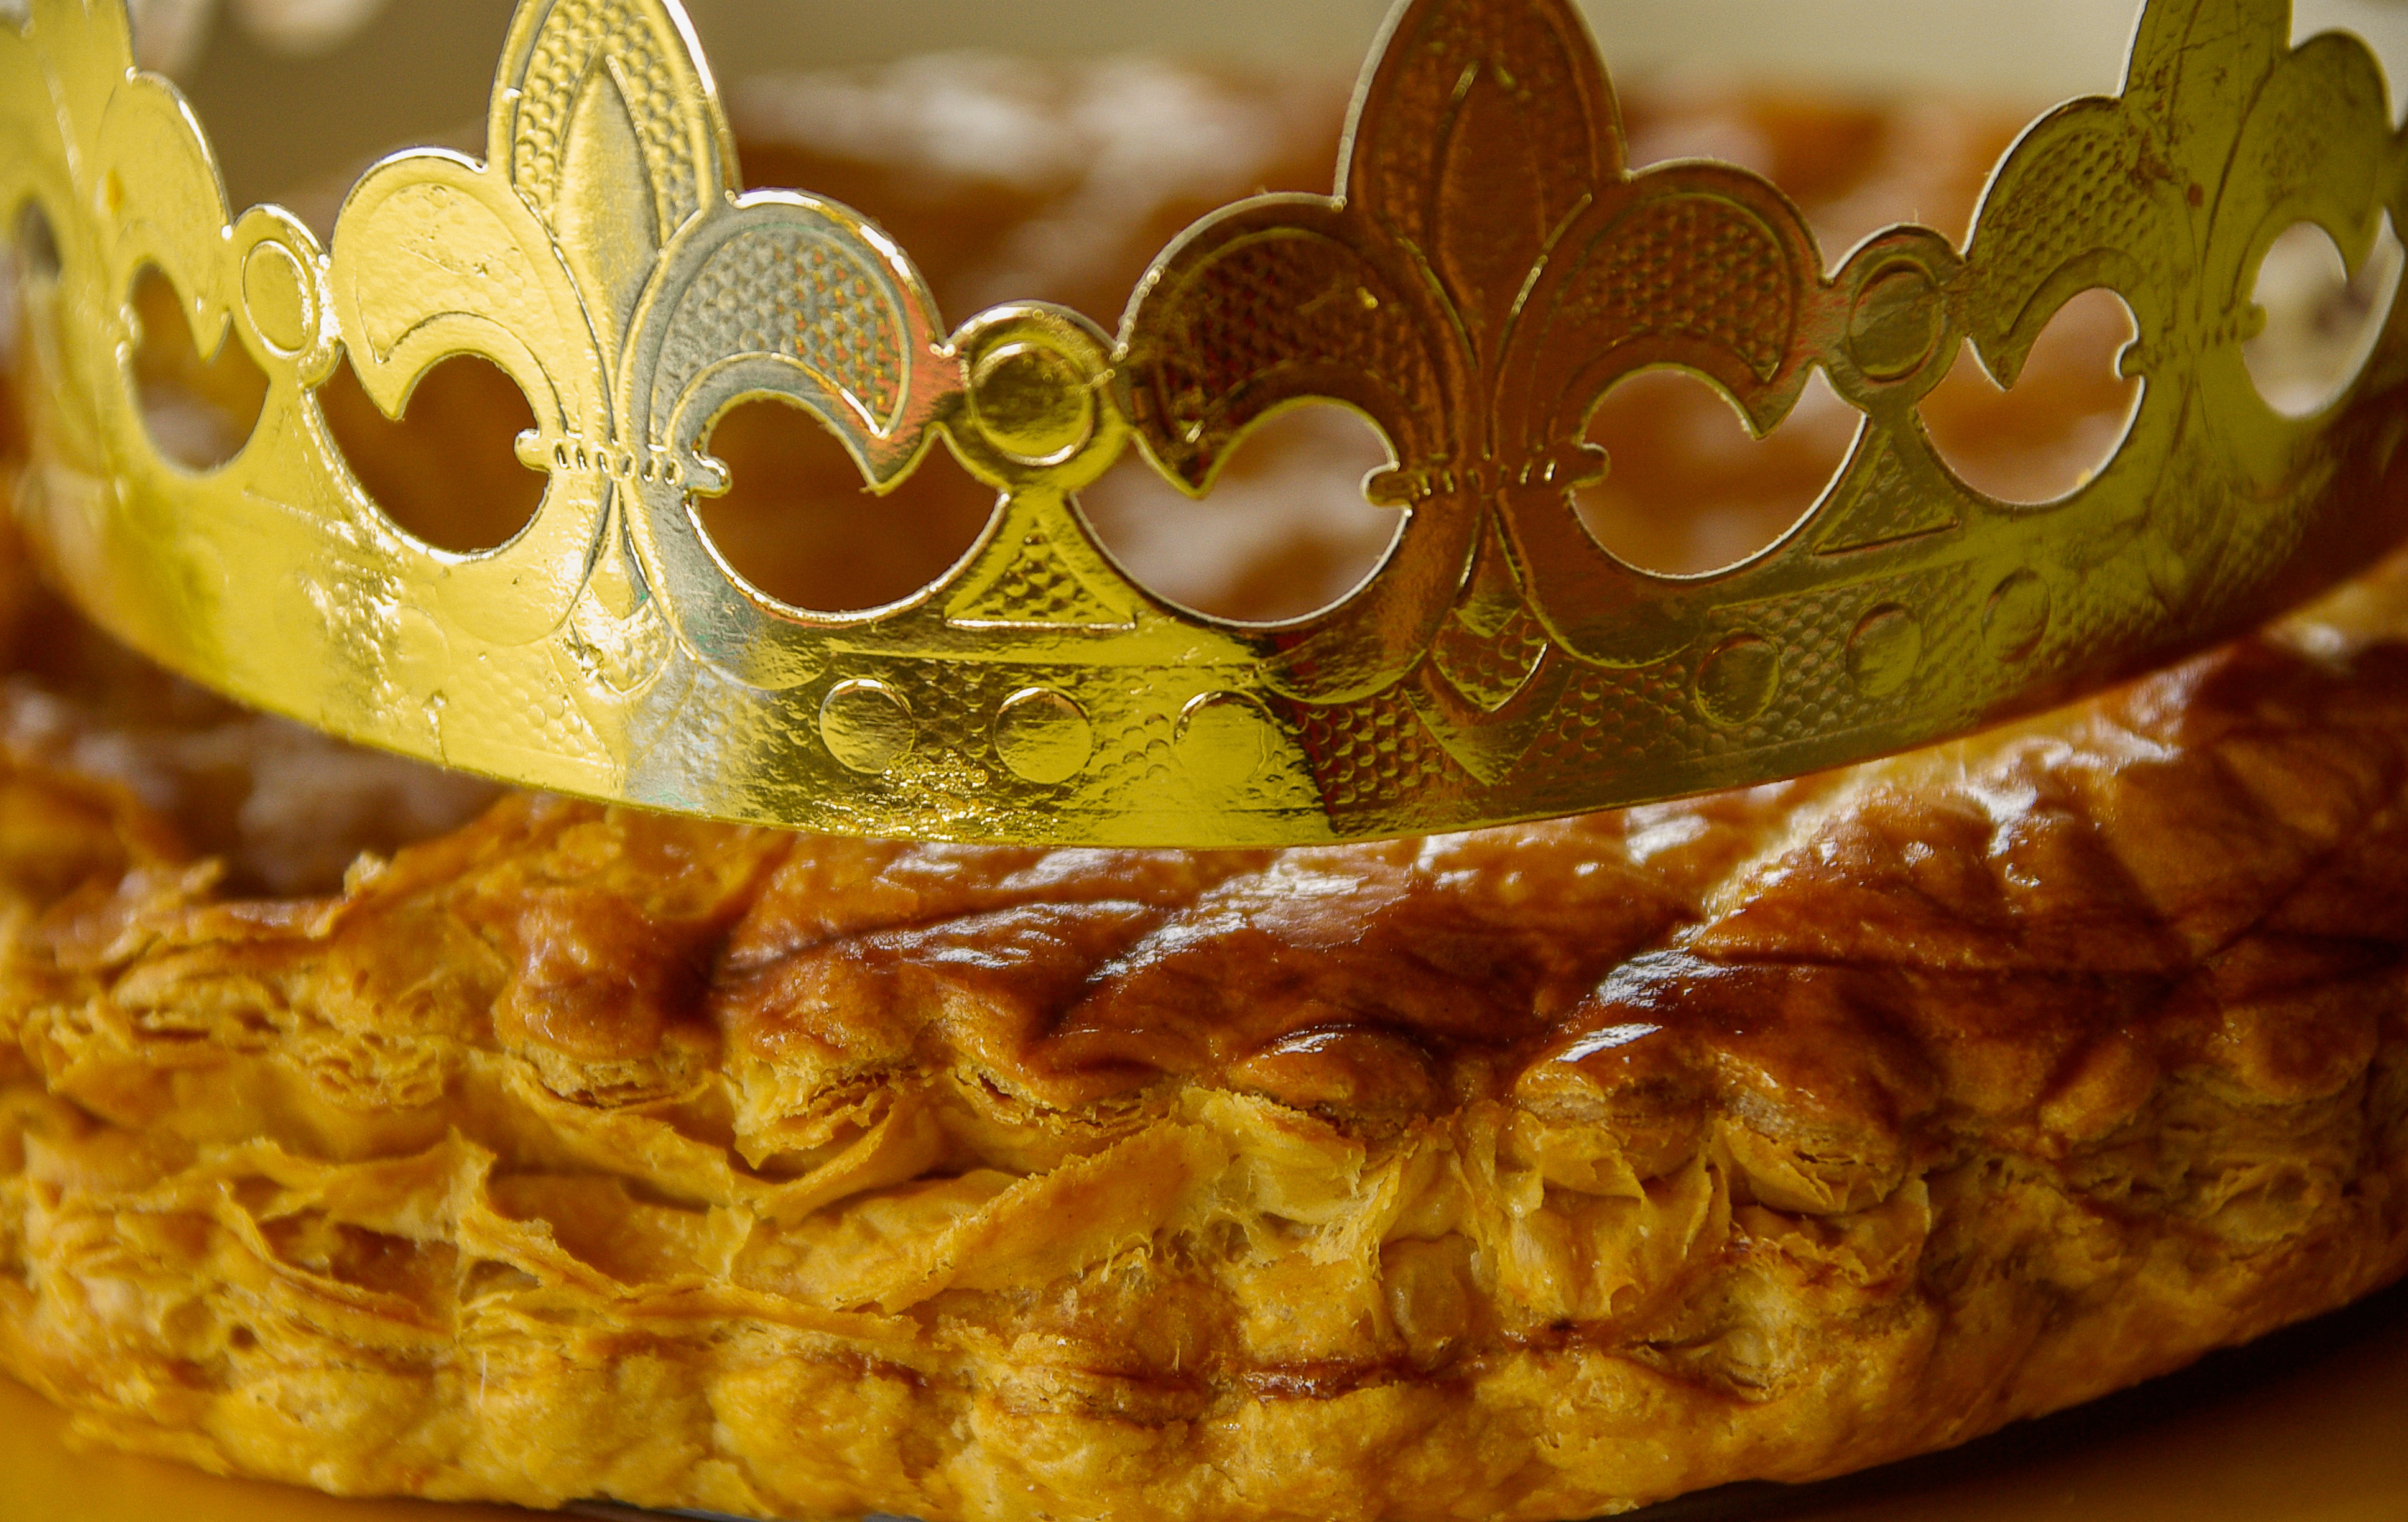
dish, meal, food, produce, breakfast, dessert, cuisine, pastry, crown, baked goods, slab, epiphany, galette des rois